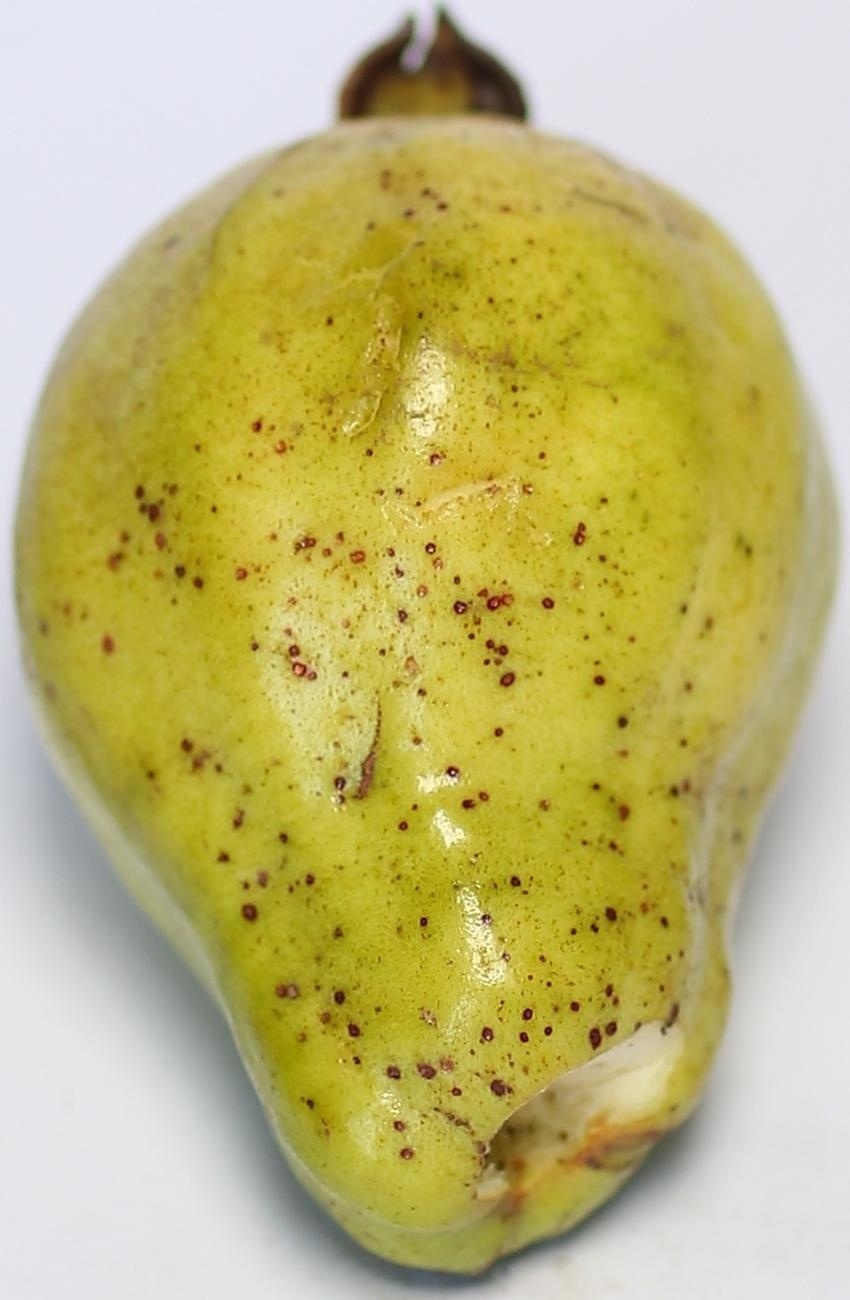
Maturity: mature-green
Variety: local-sindhi